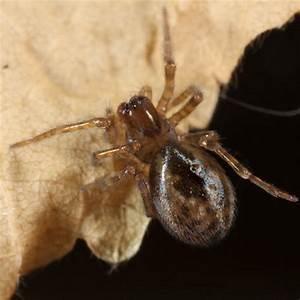
spider